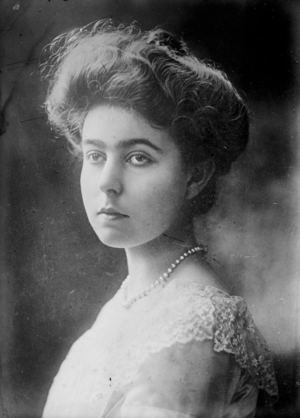
La descendance de la reine Victoria désigne l'ensemble des personnes ayant pour ancêtres Victoria du Royaume-Uni et son mari le prince consort Albert de Saxe-Cobourg-Gotha.
Margaret de Connaught, née le 15 janvier 1882 à Bagshot Park et morte le 1ᵉʳ mai 1920 à Stockholm, est une princesse du Royaume-Uni, devenue princesse héritière de Suède.